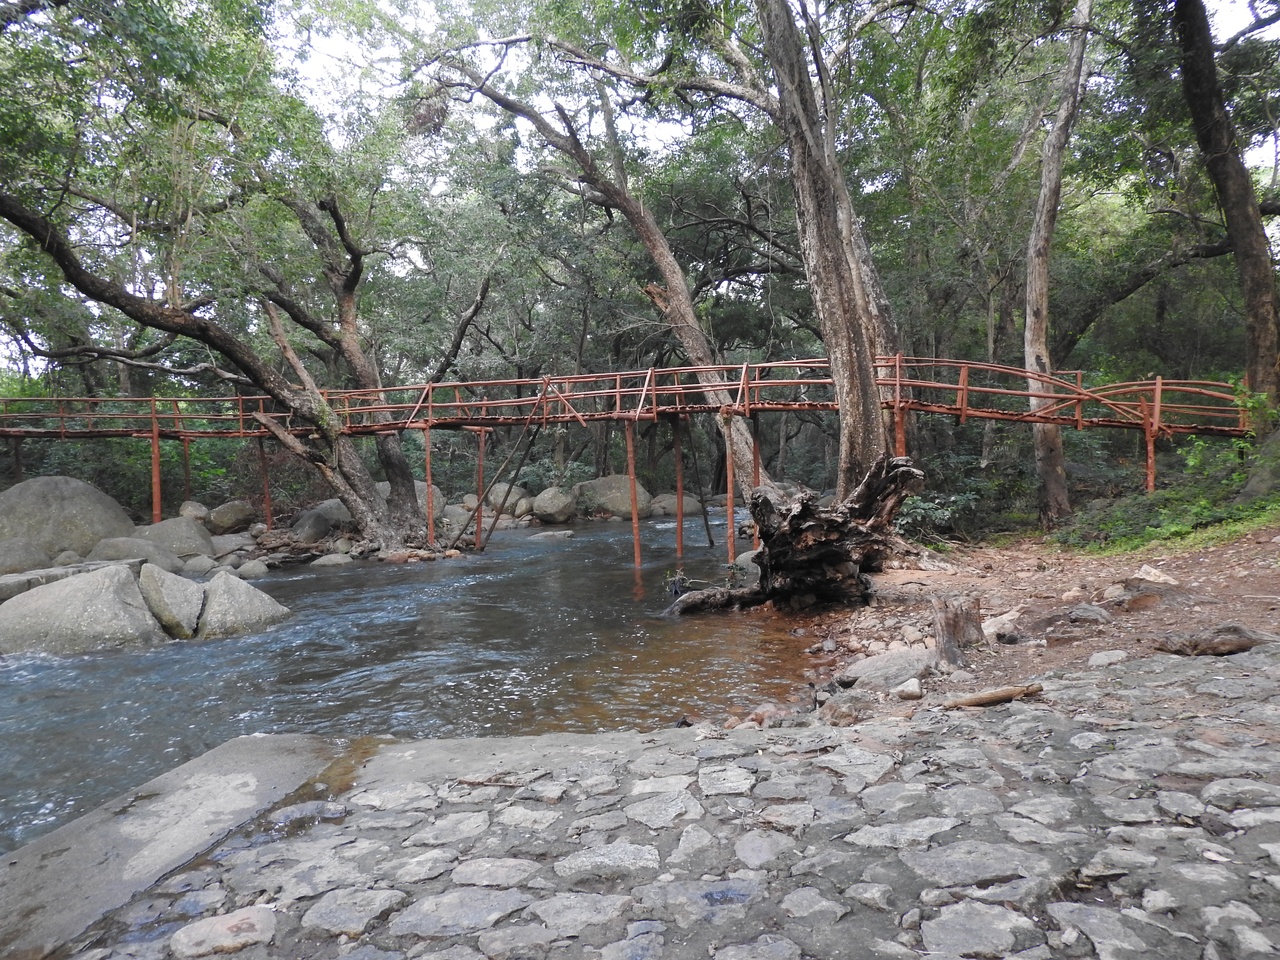
This bridge was build by kani tribes with local materials.